Fort Wayne Air National Guard Base

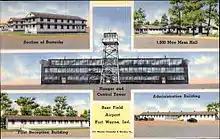

The Army Air Forces assigned jurisdiction of Baer Field initially to I Fighter Command, First Air Force. The major responsibility of the First Air Force was the organization and training of bomber, fighter and other units and crews for assignment overseas.